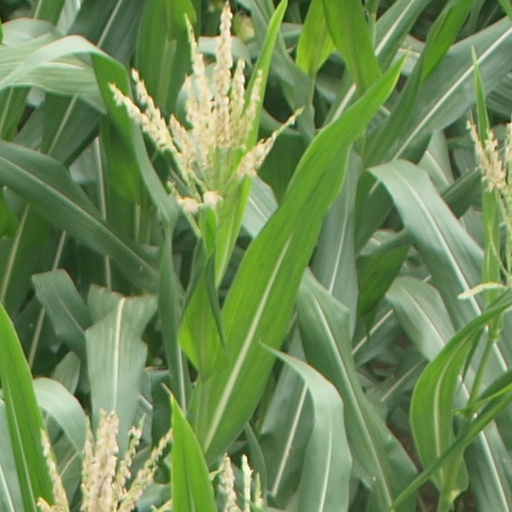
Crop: maize; corn